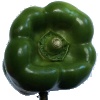
Label: Pepper Green 1